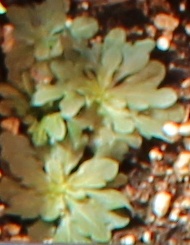
Label: Horseweed